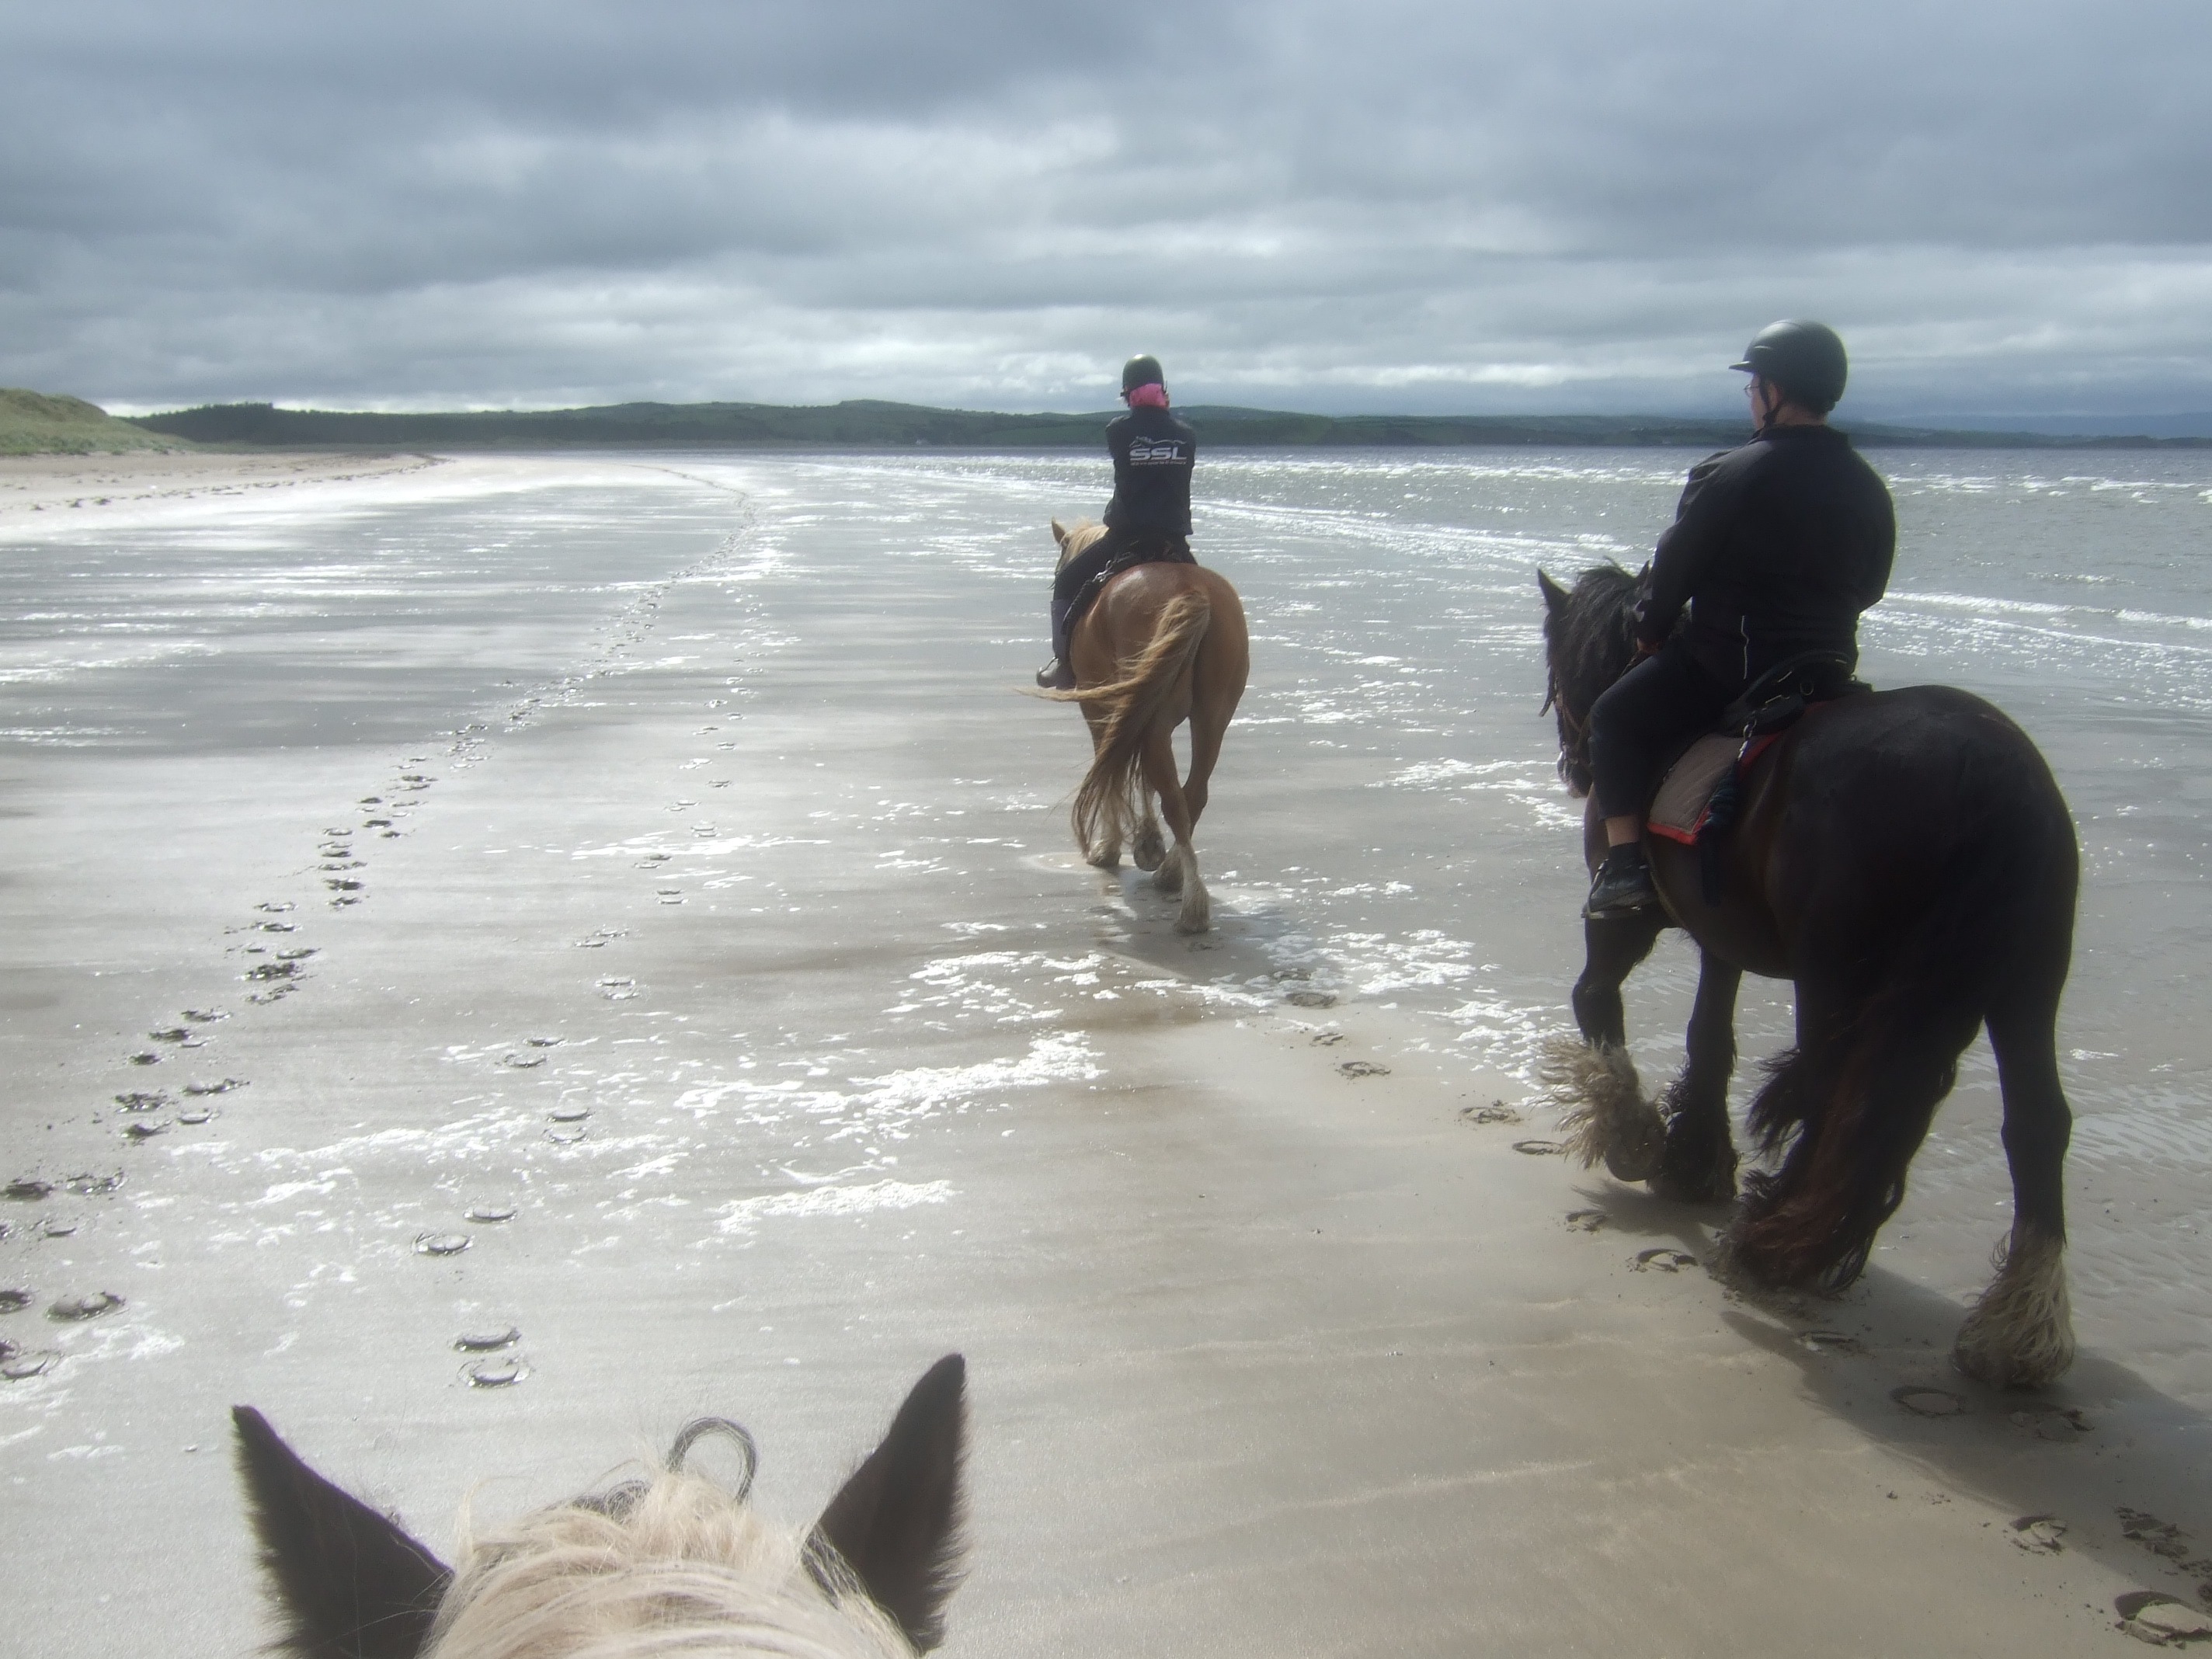
beach, landscape, sea, coast, water, sand, ocean, horizon, sky, wave, animal, horse, holiday, ride, body of water, sparkle, horses, clouds, relaxation, holidays, ireland, mirroring, irish, reiter, ebb, sand beach